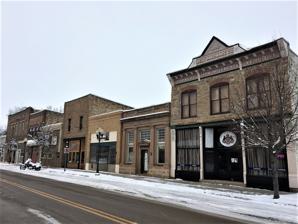
Building: Belt Commercial Historic District
Country: United States of America
Year built: 1896
Historic district in Montana, United States United States historic place Belt Commercial Historic District U.S. National Register of Historic Places Show map of Montana Show map of the United States Location Castner St., Belt, Montana Coordinates 47°23′12″N 110°55′39″W / 47.38667°N 110.92750°W / 47.38667; -110.92750 Area 8 acres (3.2 ha) Built 1896 Built by Barto, Eugene Barto, Nels Roman, Otto Hokanson, Lease & Lease Architectural style Classical Revival, Western Commercial NRHP reference No. 04001380 Added to NRHP December 23, 2004 The Belt Commercial Historic District , on Castner St. in Belt, Montana , dates from 1896.  It was listed on the National Register of Historic Places in 2004 as a historic district .  The listing included 13 contributing buildings and two contributing structures . References